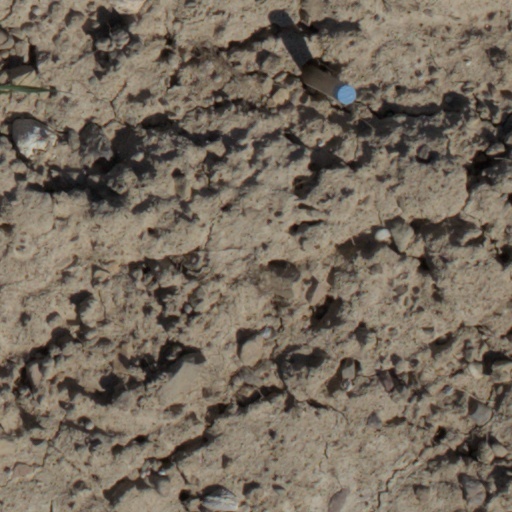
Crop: wheat